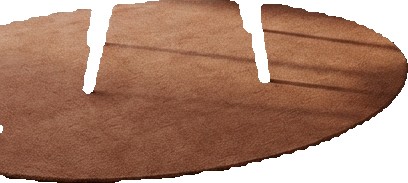
Surface category: rug